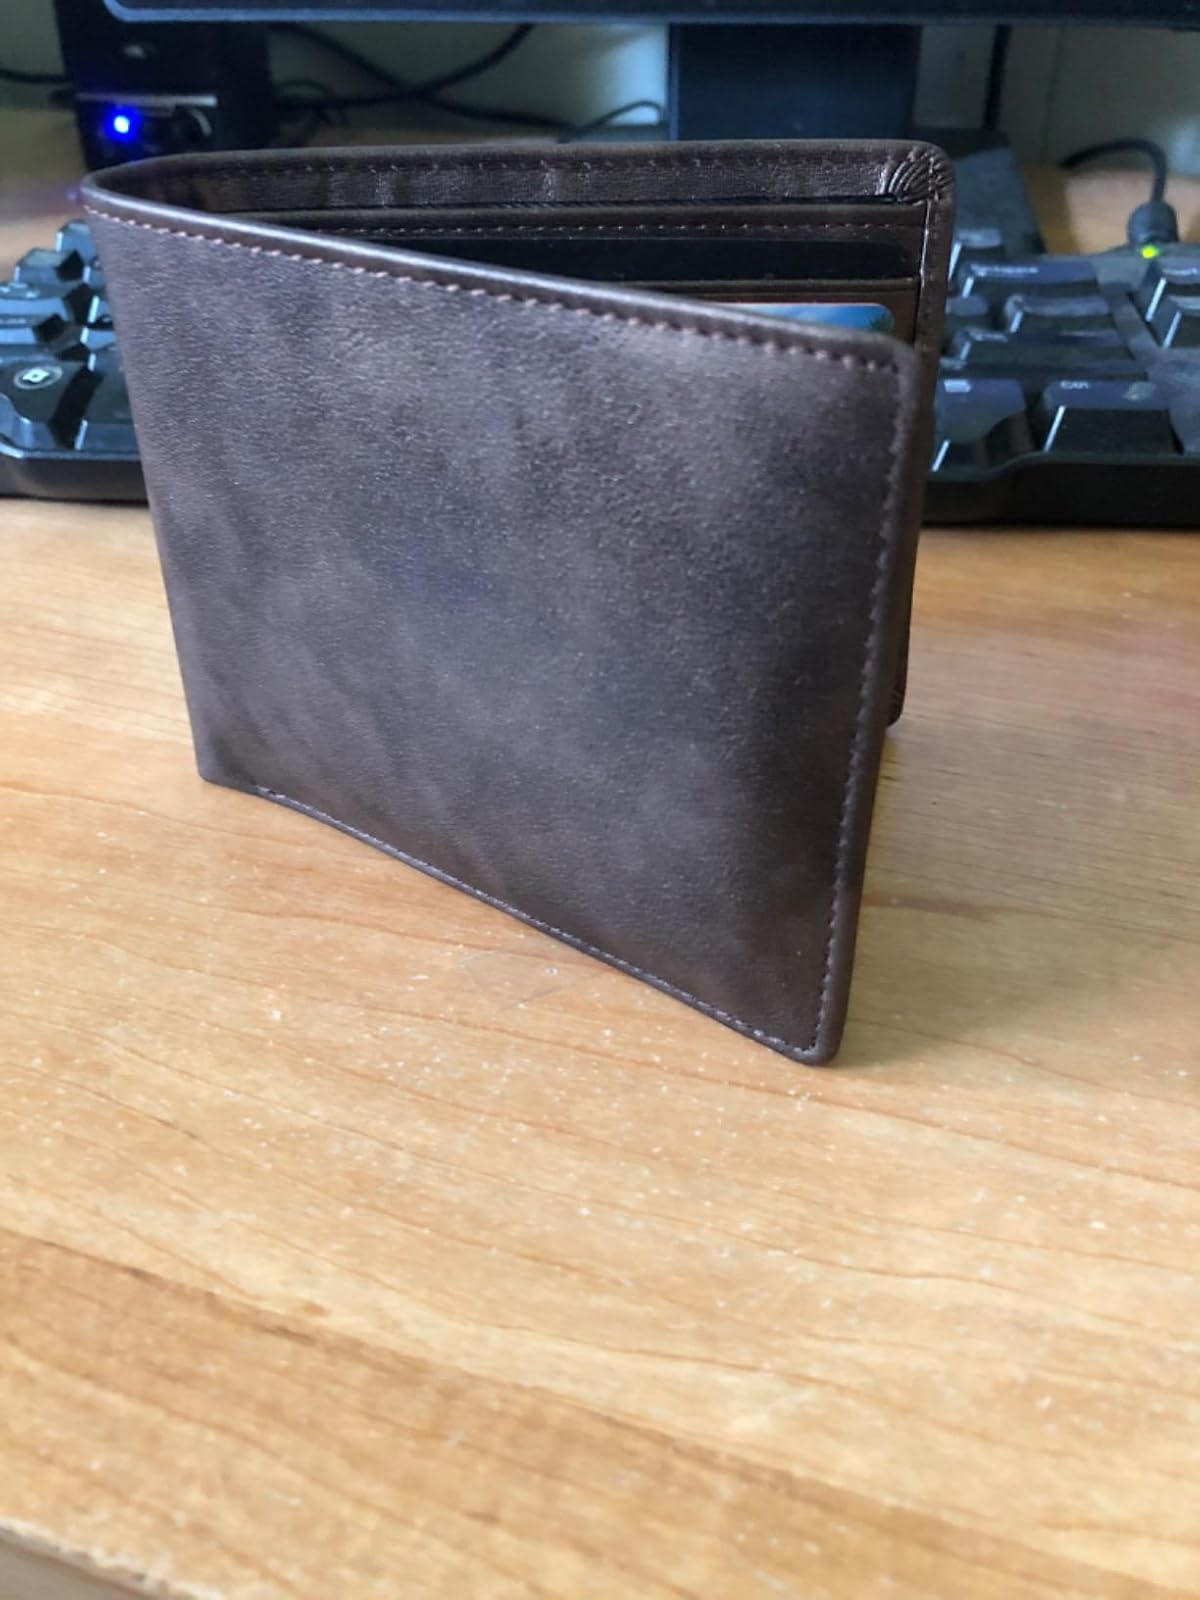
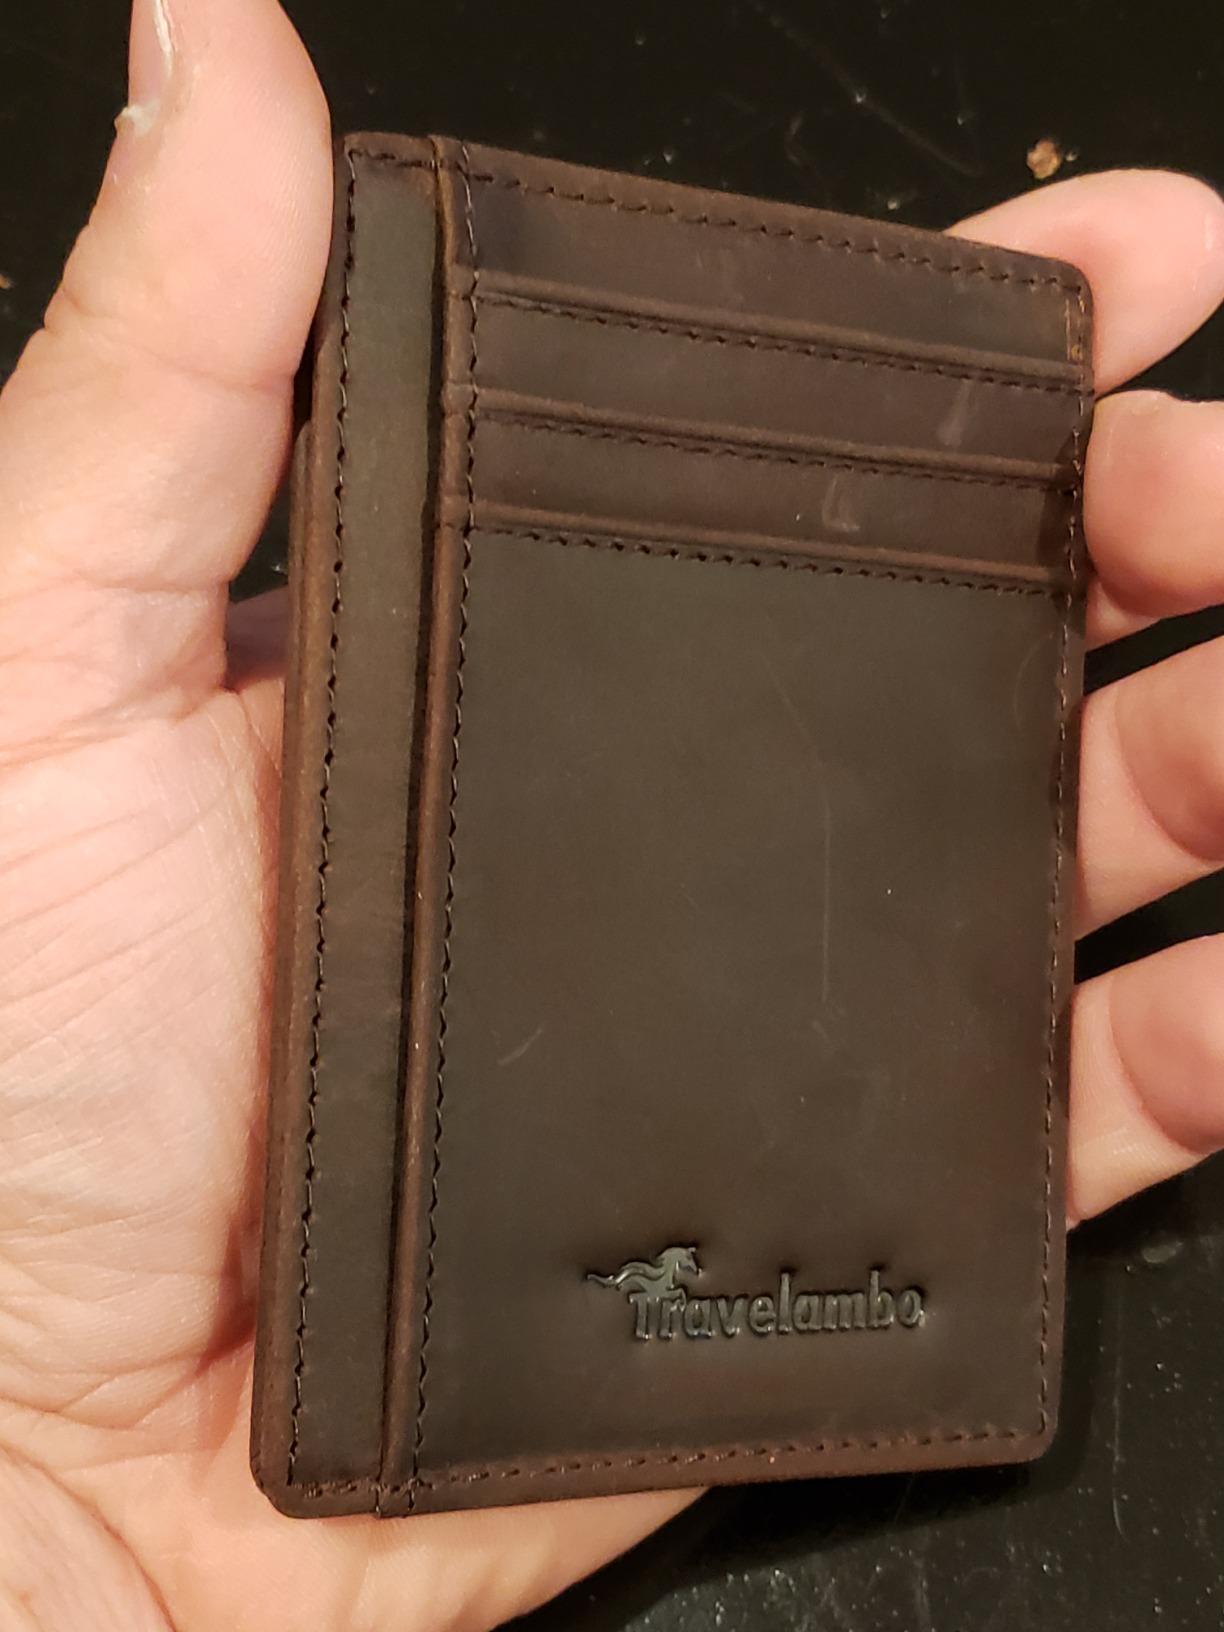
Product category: accessories_wallet
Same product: no